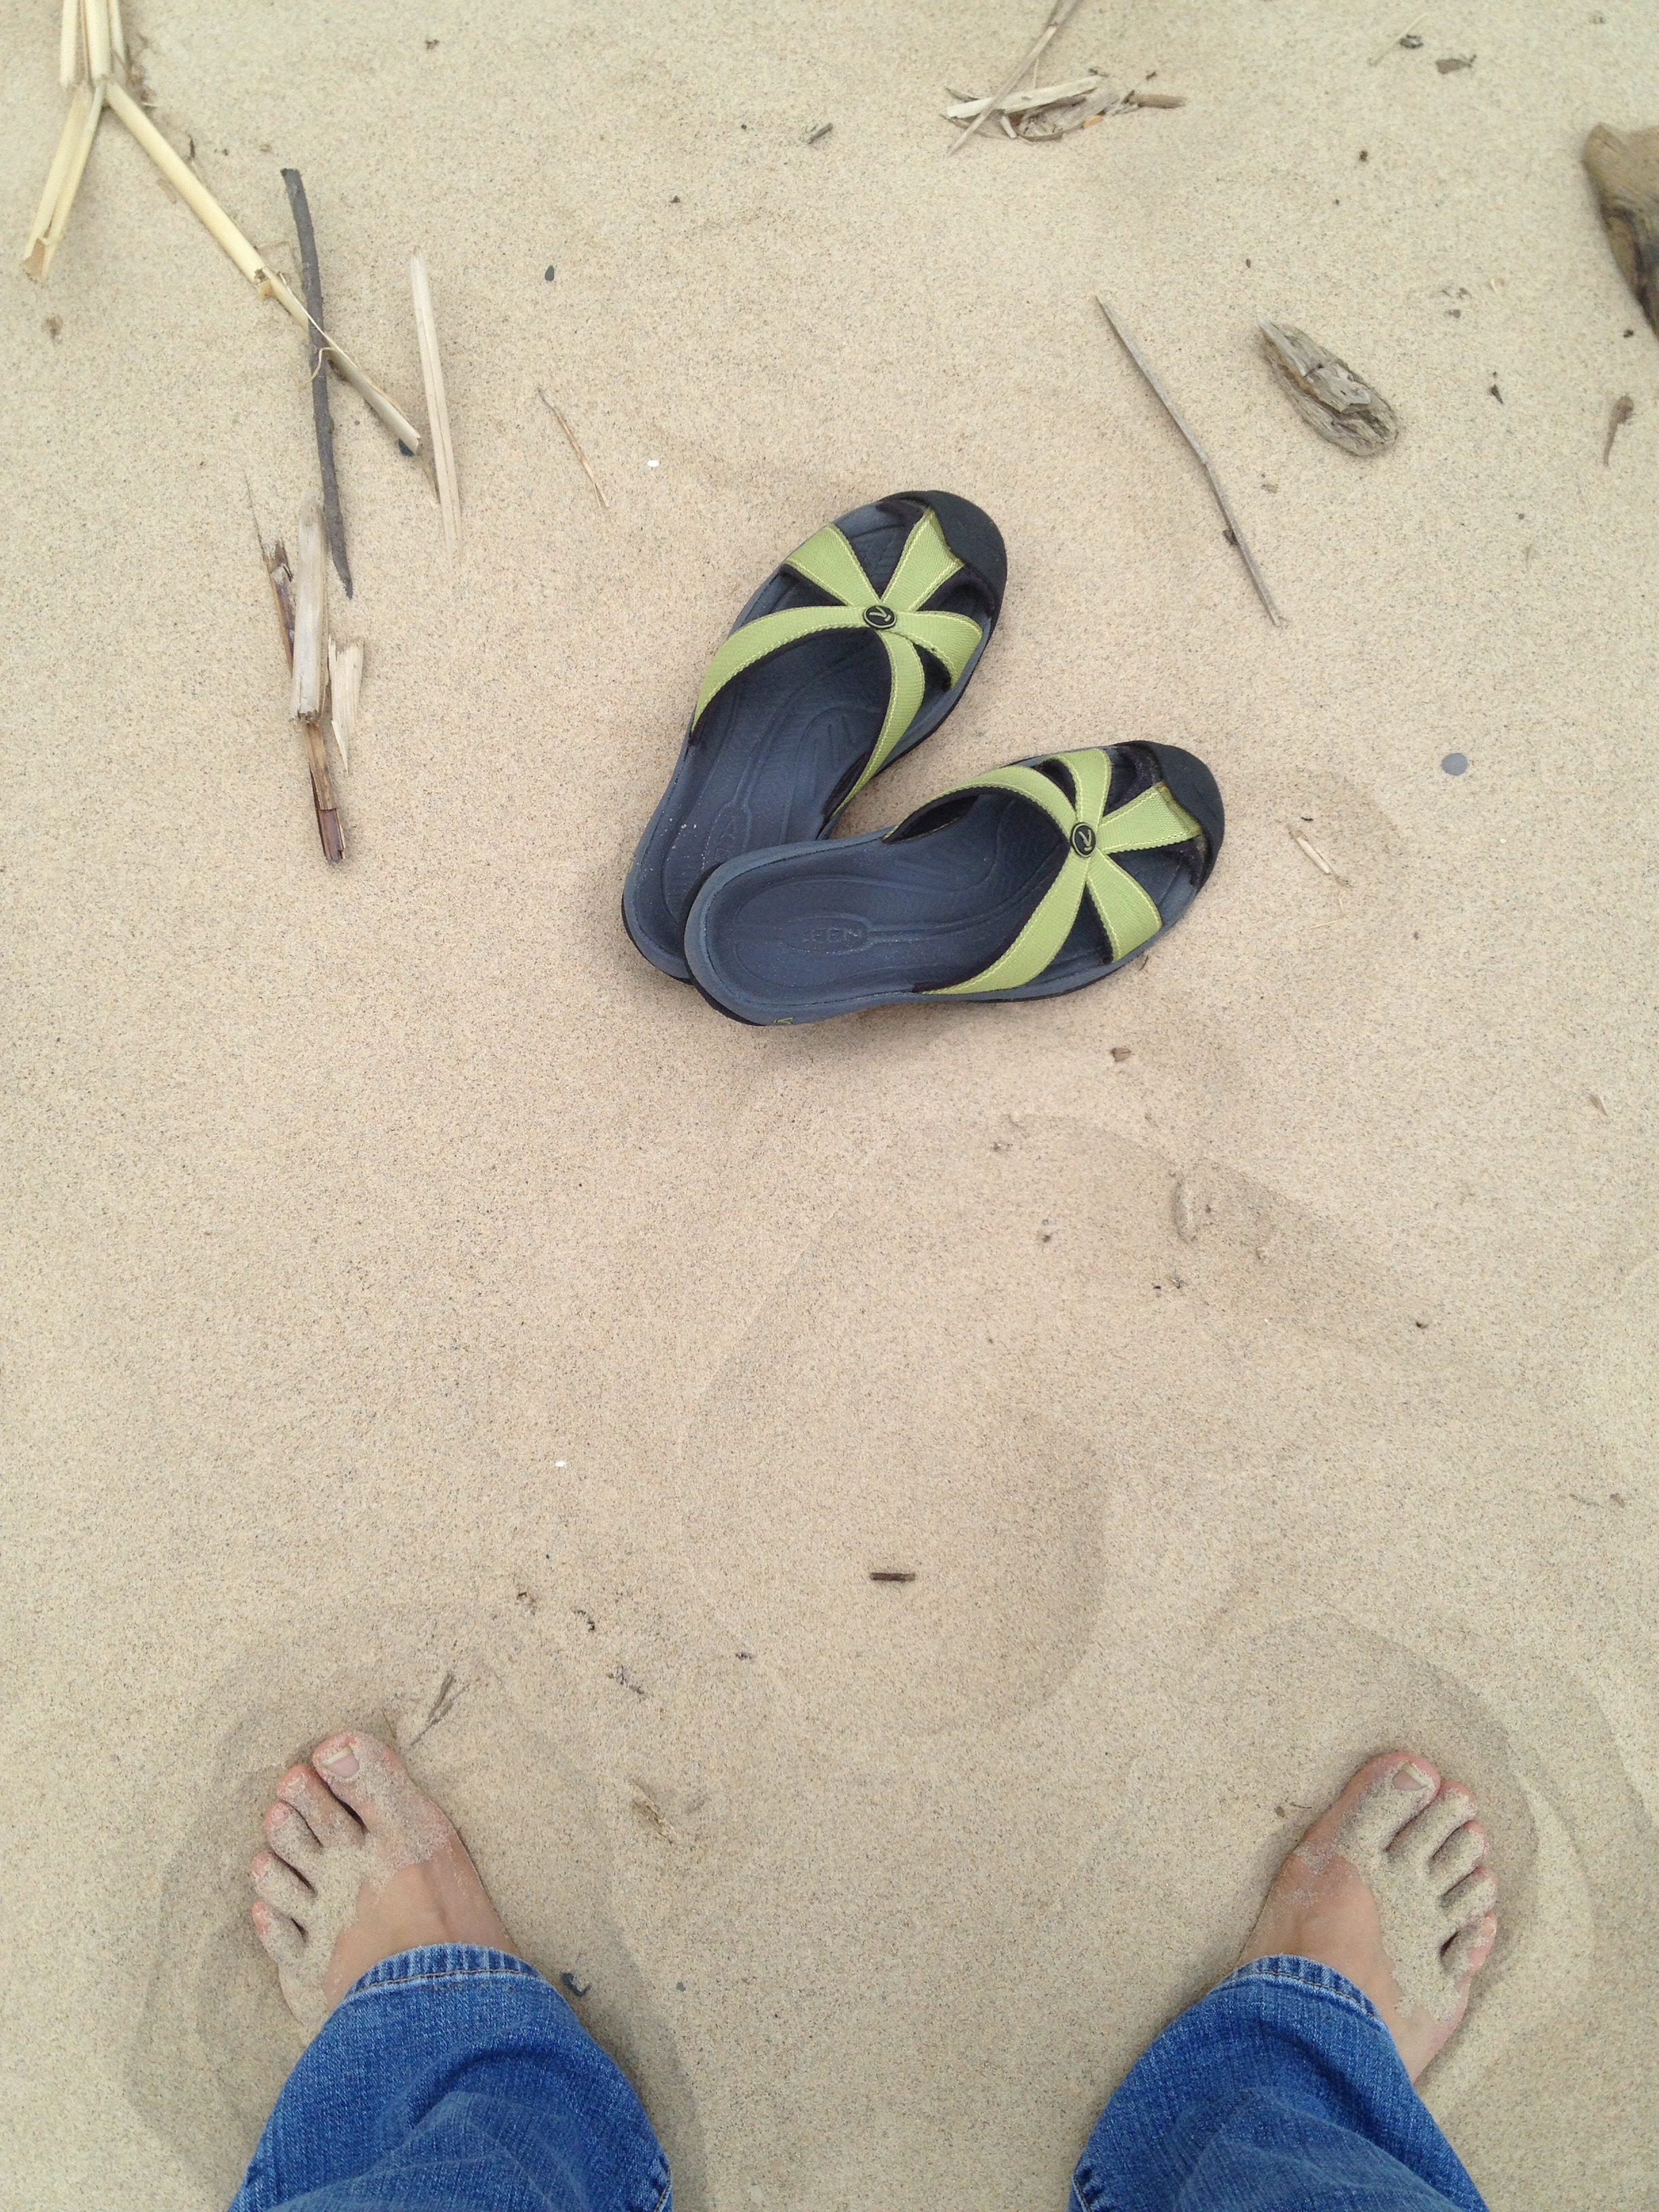
hand, beach, sand, walking, leaf, shore, feet, vacation, pattern, foot, blue, seashore, material, sandy, shoes, art, sandals, footwear